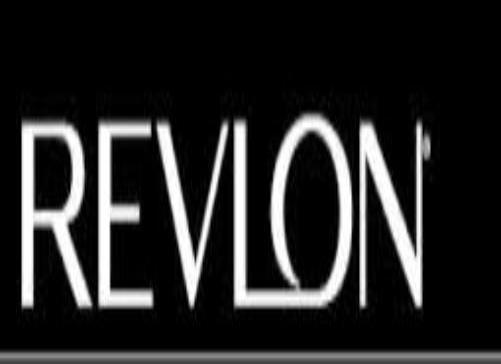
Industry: Necessities